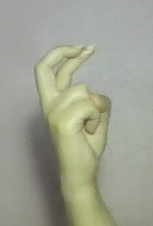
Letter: zay